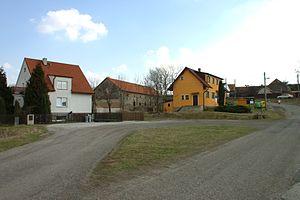
Málkov est une commune du district de Beroun, dans la région de Bohême-Centrale, en Tchéquie. Sa population s'élevait à 111 habitants en 2020.